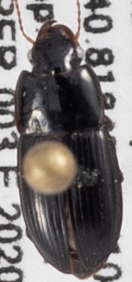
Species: Harpalus ellipsis
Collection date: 2020-08-05
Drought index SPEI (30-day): -0.884
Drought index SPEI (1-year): -0.71
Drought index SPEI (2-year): -0.058